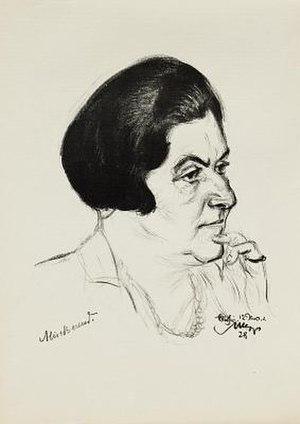
Alice Berend est une écrivain allemande.